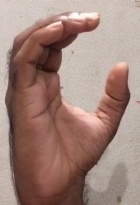
ASL sign: C